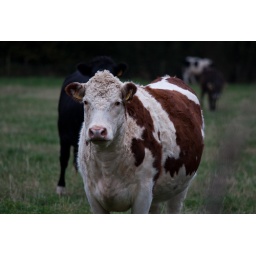
The herd of cows in the adjacent field followed us for a while after this